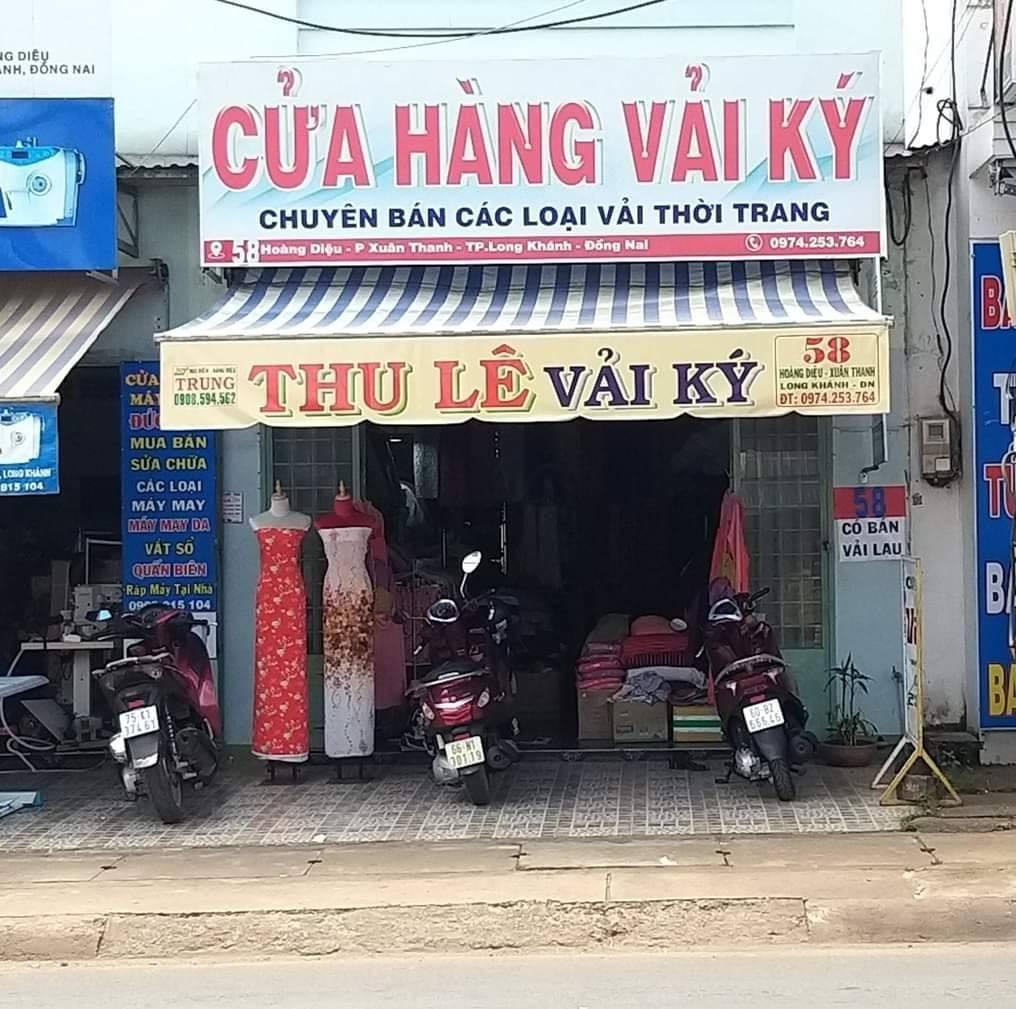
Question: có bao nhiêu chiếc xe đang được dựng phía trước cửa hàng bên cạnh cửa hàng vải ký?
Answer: một chiếc